Hickory Flat, Georgia

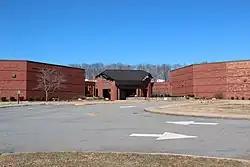
Sequoyah High School

The town has three main public schools, located side-by-side on Hickory Road: Hickory Flat Elementary, Dean Rusk Middle School, and Sequoyah High School. Hickory Flat Elementary was built in 1903, marking the location of the town center. The Messiah Montessori School, which moved to a newly constructed campus on Highway 140 in 2008, provided the first private school in the area upon its 2005 founding, but operations ceased.